Serbian Radical Party

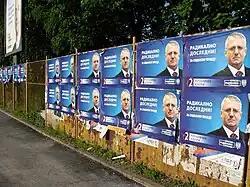
Vojislav Šešelj, president of the Serbian Radical Party, is one of the staunchest advocates of Greater Serbia.

The party's core ideology is based on Serbian nationalism and the goal of creating a Greater Serbia. The party is also strongly opposed to European integration (euroscepticism) and globalisation, advocating closer ties with Russia instead. The SRS is extremely critical of the International Criminal Tribunal for the former Yugoslavia (ICTY), where Šešelj was incarcerated from 2003 to 2014. The party regards former general Ratko Mladić and former Republika Srpska president Radovan Karadžić as "Serbian heroes".